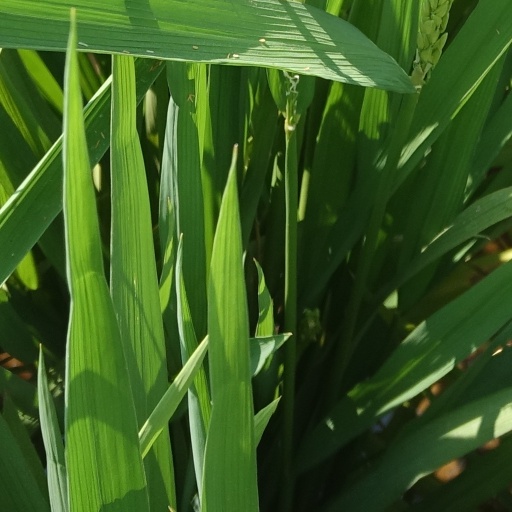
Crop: rice